2014–15 Men's FIH Hockey World League Final

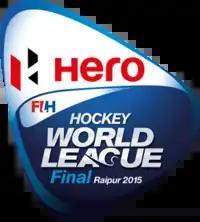
Official Logo

The 2014–15 Men's FIH Hockey World League Final took place from 27 November to 6 December 2015 in Raipur, India. A total of 8 teams competed for the title.